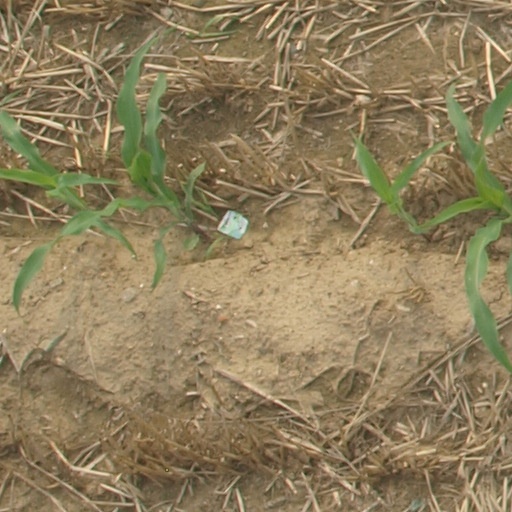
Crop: maize; corn